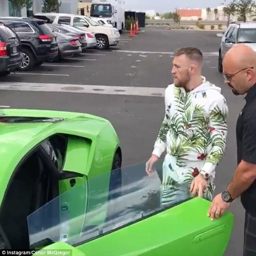
mixed martial artist arrived at an open workout in automotive industry business earlier this week